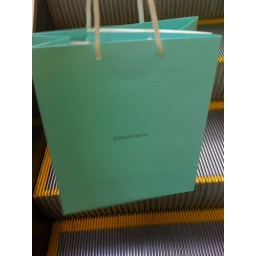
Key to my (and all women) happiness is in this iconic blue green paper bag